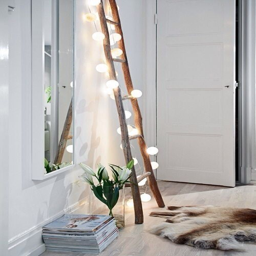
ladders can be great shelves or brighten up a dark corner with some beautiful fairy lights wrapped around